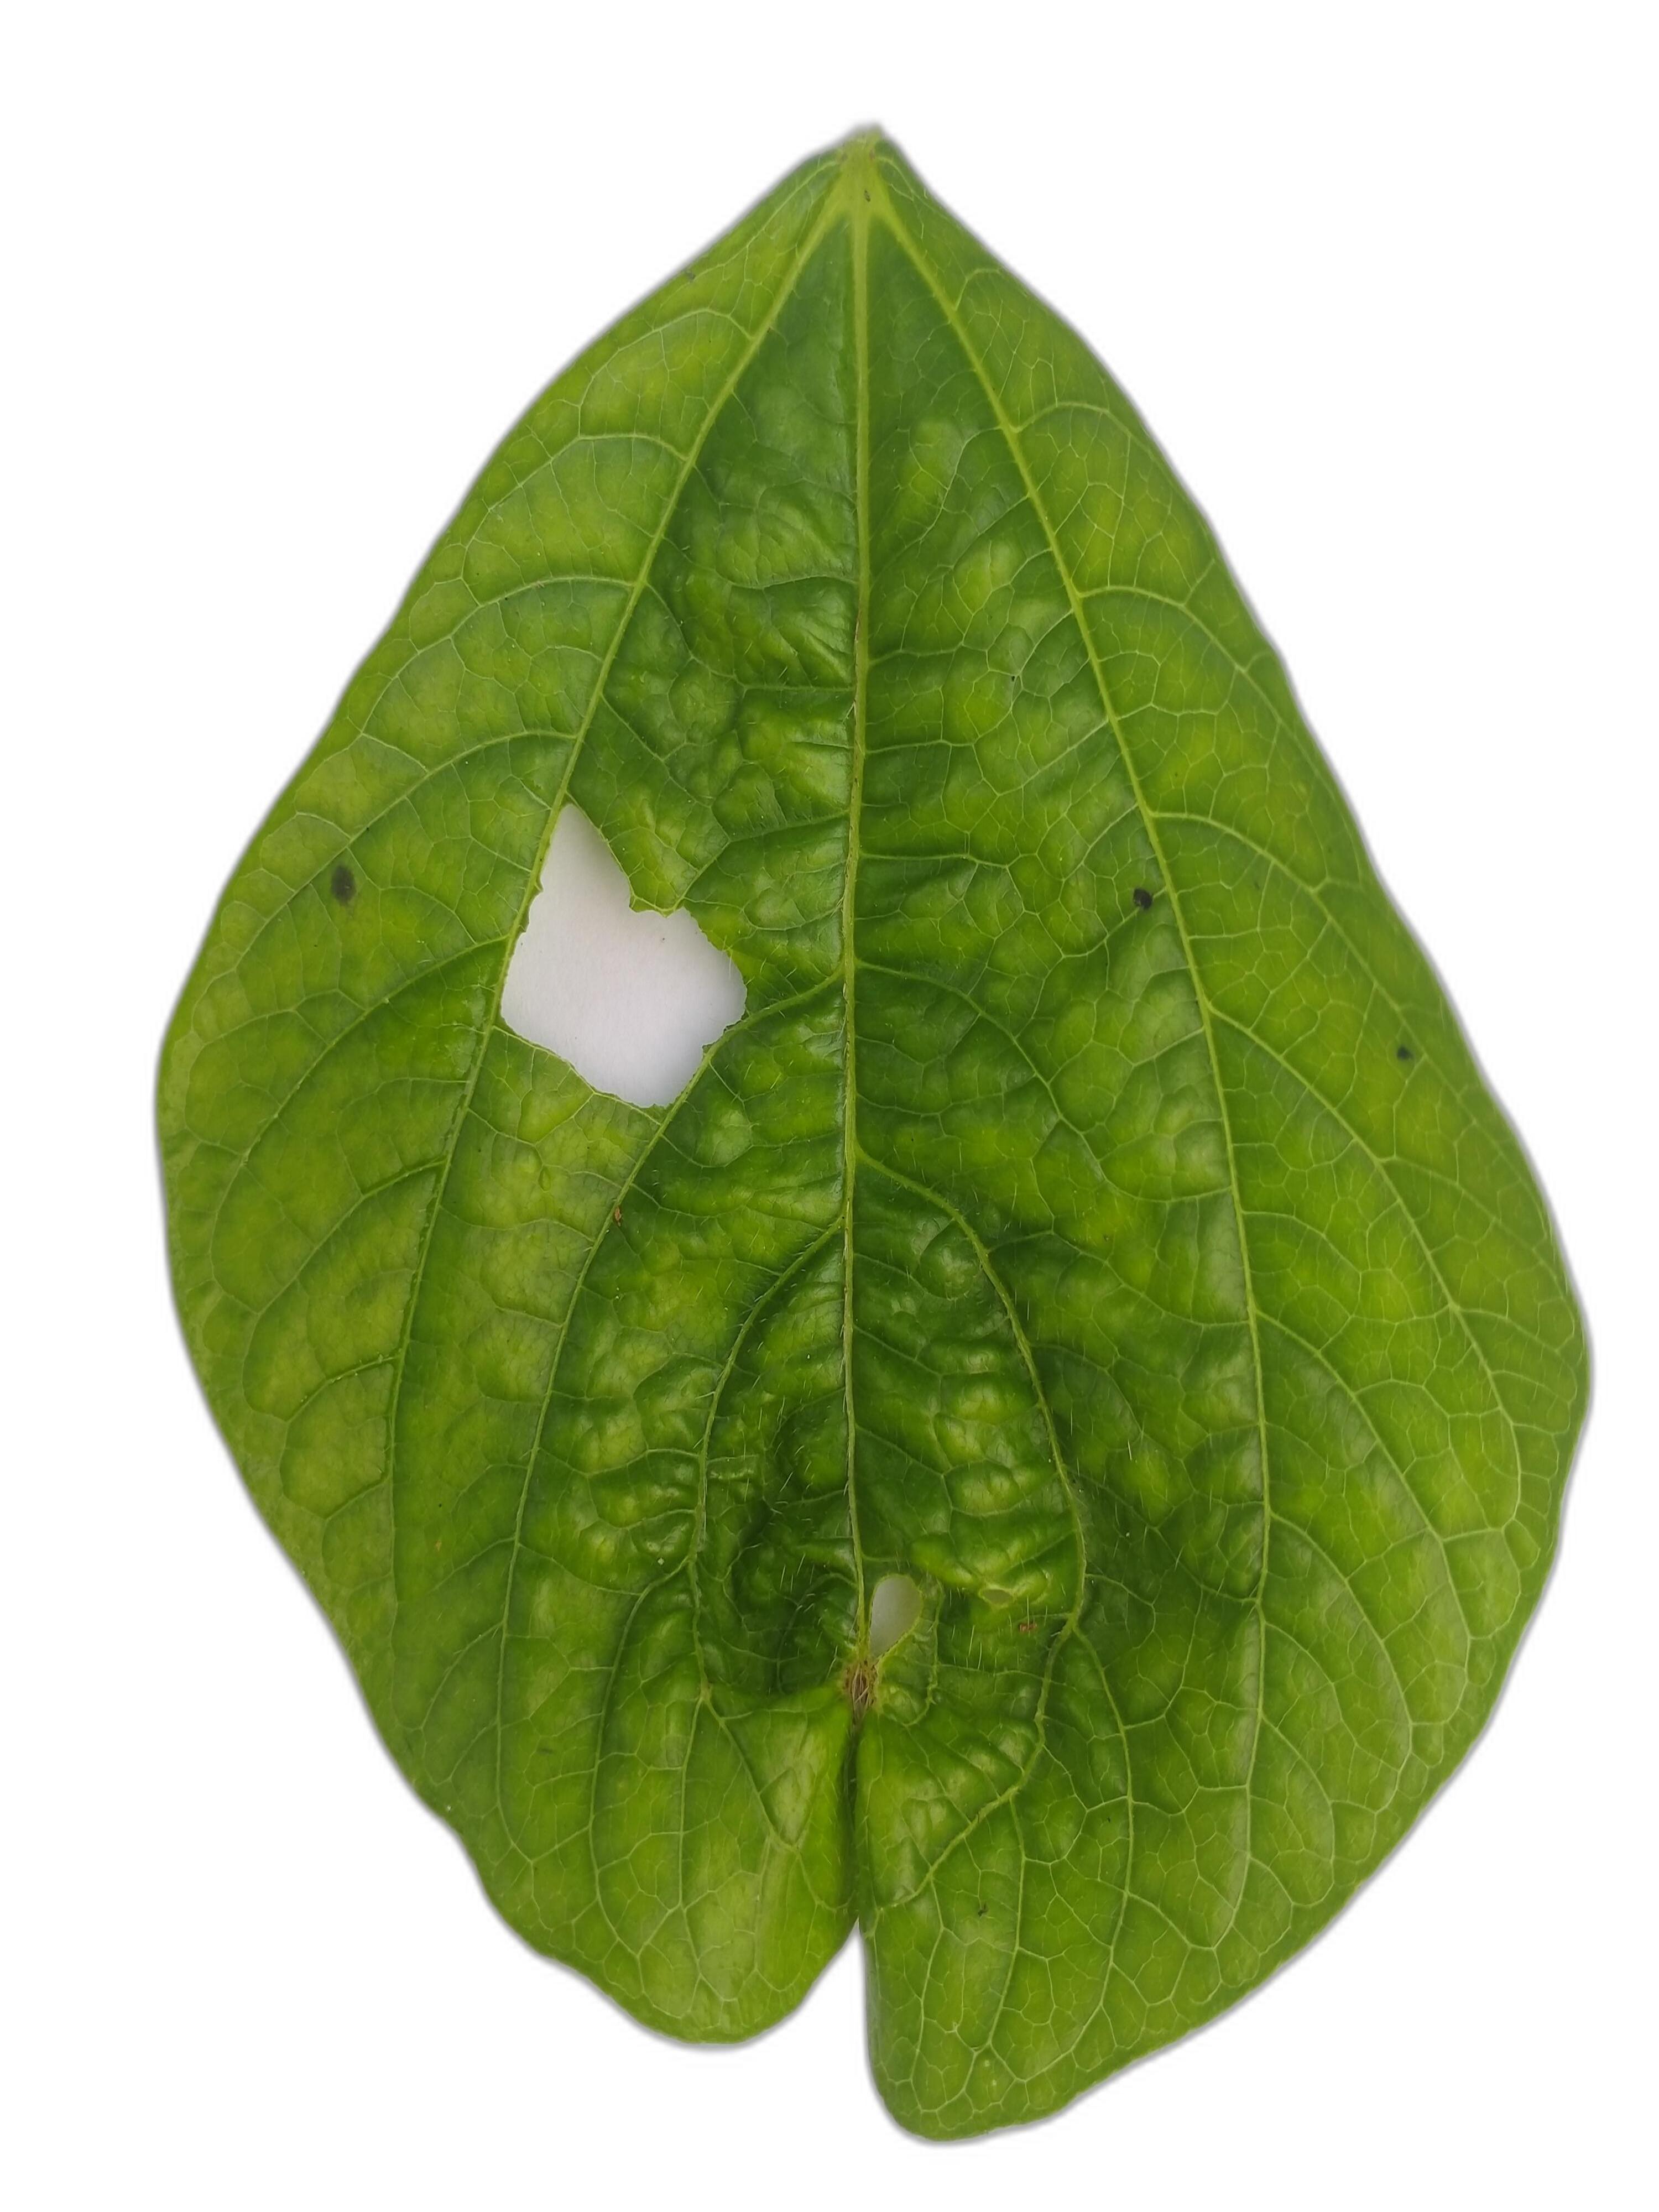
Label: Leaf Crinkle